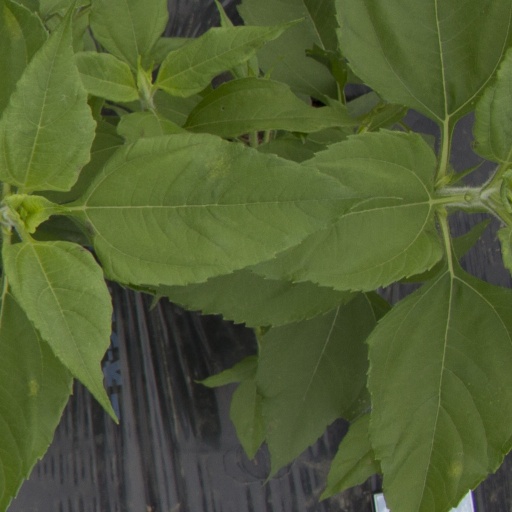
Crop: Jerusalem artichoke